Buck Ruxton

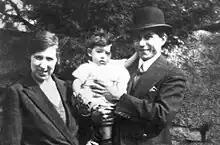
Buck and Isabella Ruxton, pictured with their oldest daughter, Elizabeth, in 1930.

In 1930, the Ruxtons relocated from London to Lancaster, Lancashire, where he established a medical practice at his family home at 2Dalton Square.